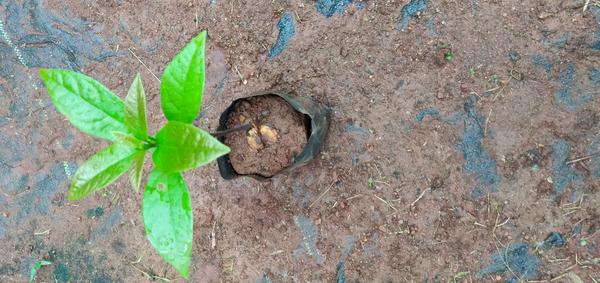
Plant: Avacado